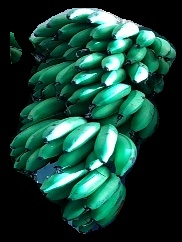
Variety: rasbale
Grade: grade2